Phycodnaviridae

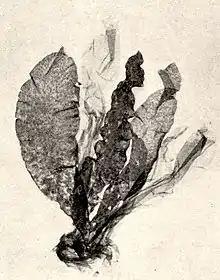
Member of the Ectocarpales brown algae: "Asperococcus bullosus"

One of the best-studied phaeoviruses, EsV-1, infects the small, filamentous brown algae "E. siliculosus", which has a cosmopolitan distribution (found in most of the world's oceans). The "Ectocarpales" are closely related to the brown algal group, the "Laminariales", which are the most economically important group of brown algae, having a wide range of applications in the cosmetics and food industry.